Beneath Still Waters

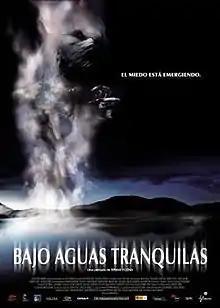
Theatrical poster

Beneath Still Waters is a 2005 horror film directed by Brian Yuzna. It stars Michael McKell, Raquel Meroño and Charlotte Salt. It is based on a novel by Matthew Costello.